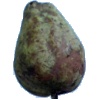
Label: Pear Stone 1